Operation Firetree

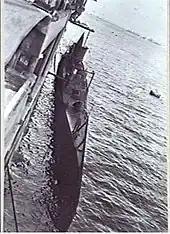

Operation Firetree was a World War II operation by the Netherlands East Indies Forces Intelligence Service in February 1945.